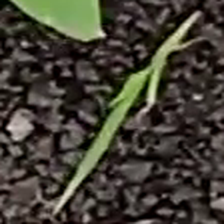
Weed species: Digitaria_SP_(Digitaria Sanguinalis )